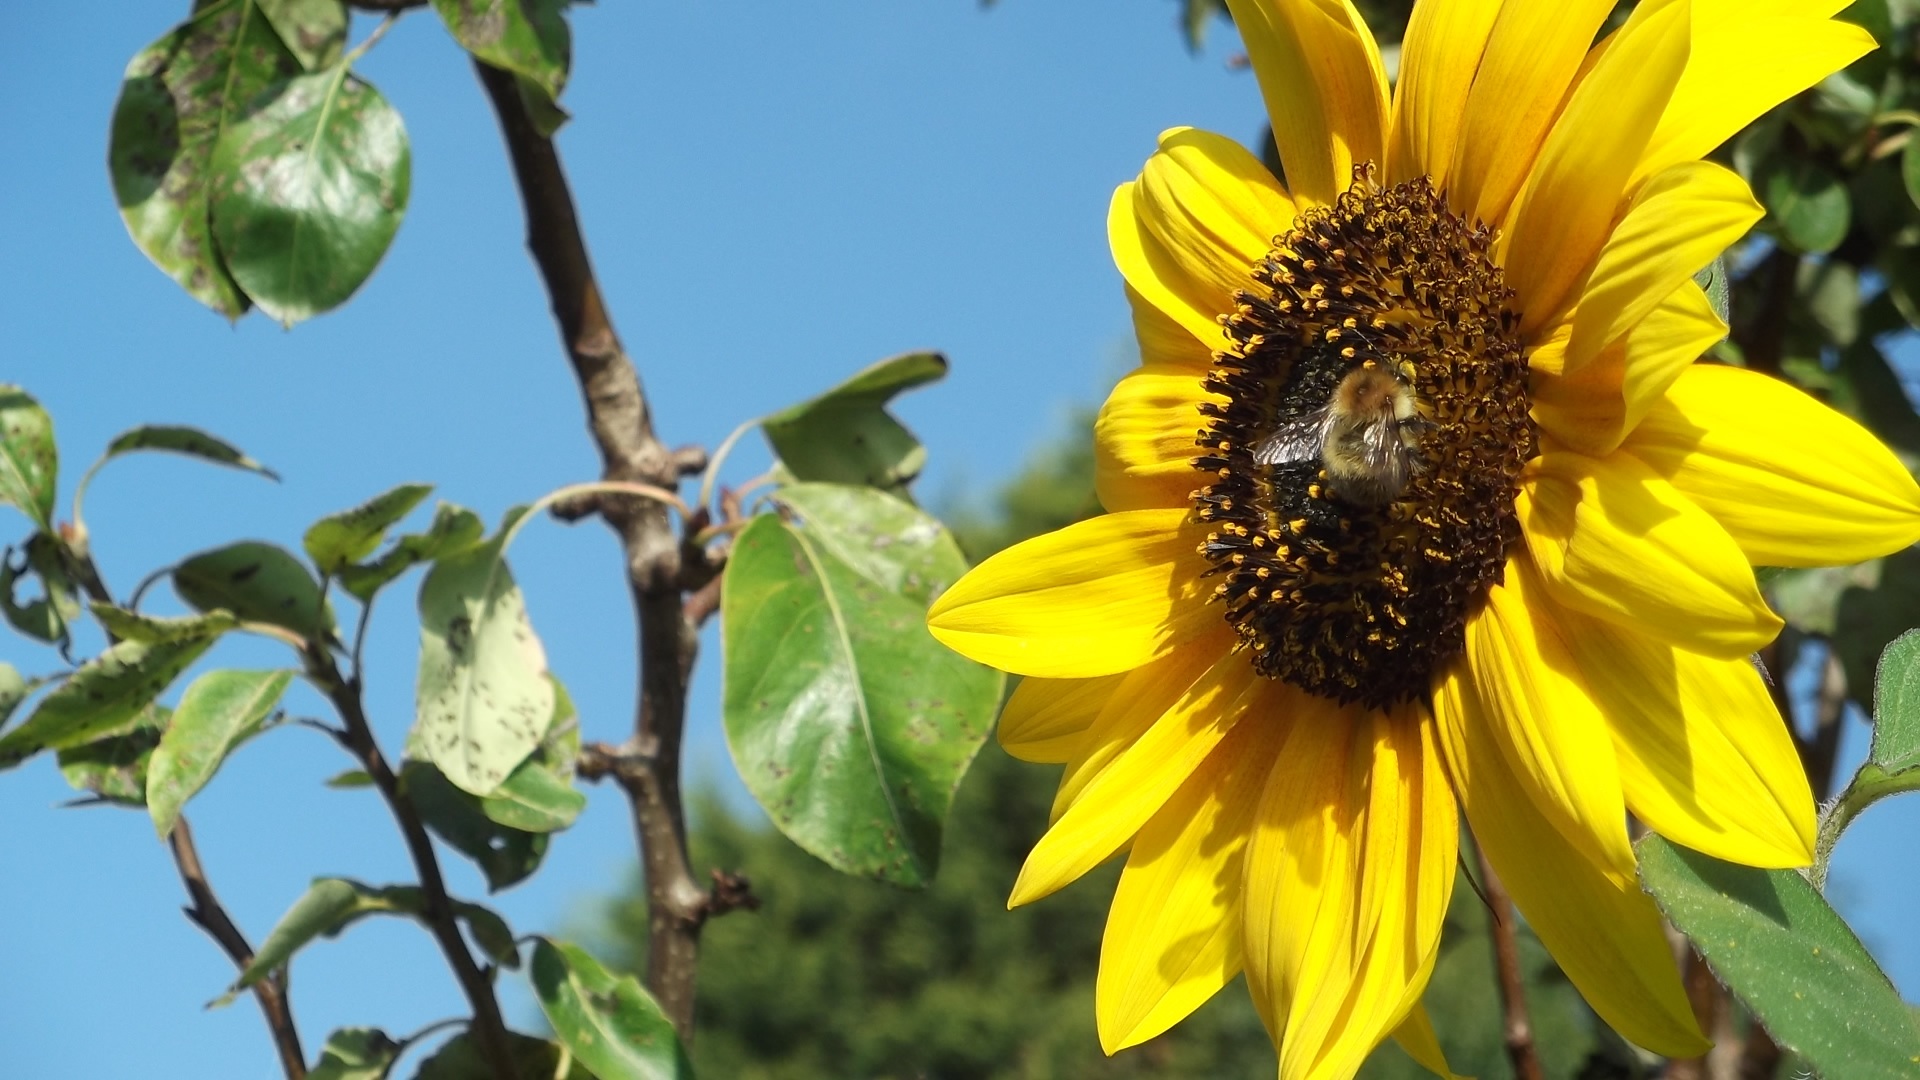
nature, plant, flower, honey, insect, yellow, flora, fauna, sunflower, bee, nectar, flowering plant, honey bee, daisy family, land plant, membrane winged insect